Yahav Gurfinkel

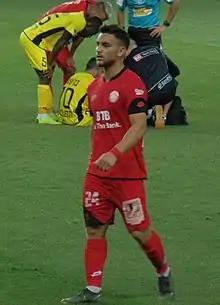

Yahav Gurfinkel (born 27 June 1998) is an Israeli professional footballer who plays as a defender for Chinese Super League club Chengdu Rongcheng.